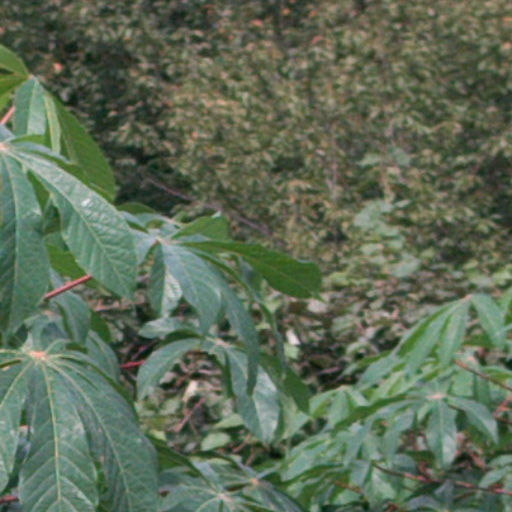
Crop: cassava